Plymouth Barracuda

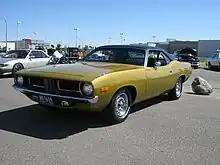
1972 Plymouth Barracuda

For 1970 and 1971, the Barracuda and Barracuda Gran Coupe had two slant I6 engines available — a new version and the previous 225 — as well as four V8 options: the 318 CID, the 383 with a two-barrel carburetor and single exhaust, the with a four-barrel and dual exhausts, and the 383 Magnum with a four-barrel and dual exhausts SAE gross.